Crime in Lesotho

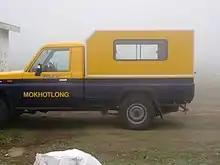
Lesotho Police car.

Crime in Lesotho has high rate, ranging from carjacking, home invasion, robbery, sexual assault etc. Most of the reported crime incidents in the country are of opportunity for immediate gain.